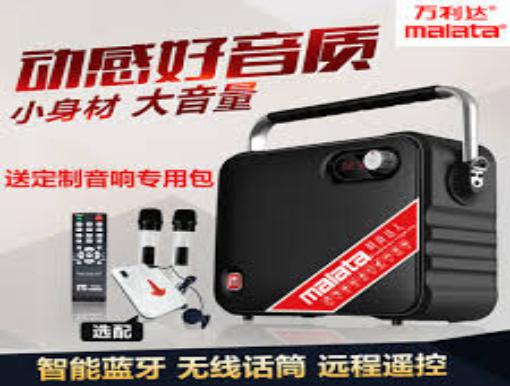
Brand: malata-1
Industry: Electronic